Hornets' Nest

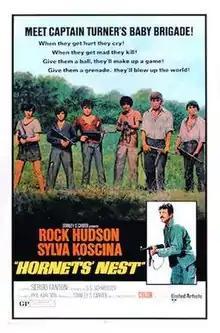
Original American film poster

Hornets' Nest is a 1970 Italian-American war film directed by Phil Karlson and starring Rock Hudson, Sylva Koscina, and Sergio Fantoni. The plot focuses on a group of boys aged 7–14 who survive a massacre in their village in Northern Italy in 1944 and what happens to them.